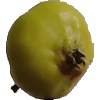
Label: Apple Red Yellow 2